Keio Girls Senior High School

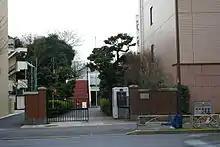
Keio Girls Senior High School

Affiliated with Keio University, it is on the grounds of a previous residence of Tokugawa Ieyasu. An annex facility was constructed in 2014.